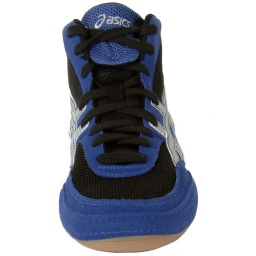
Asics Matflex 2 Wrestling Shoe in black and blue 3